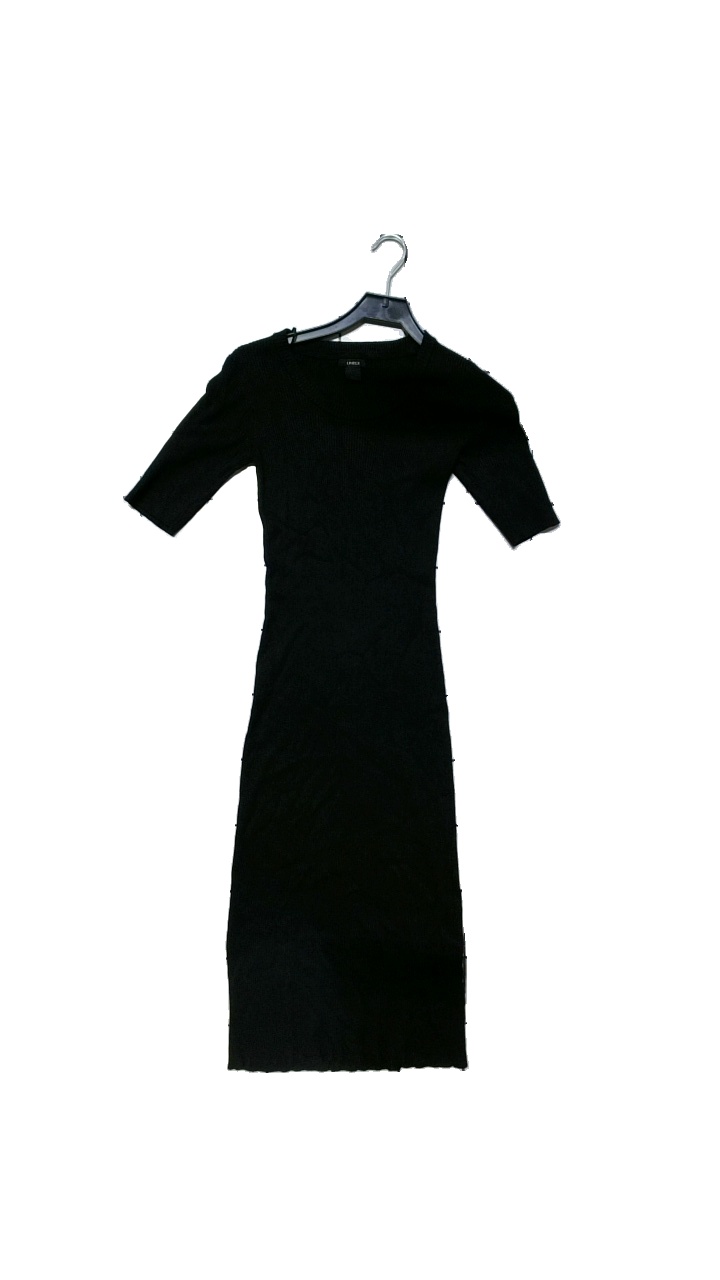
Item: Dress (Ladies)
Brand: Lindex
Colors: Black
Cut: Cropped
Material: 77%Viscos,23%Polyester
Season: All
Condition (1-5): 4
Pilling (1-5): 4
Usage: Reuse
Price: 50-100